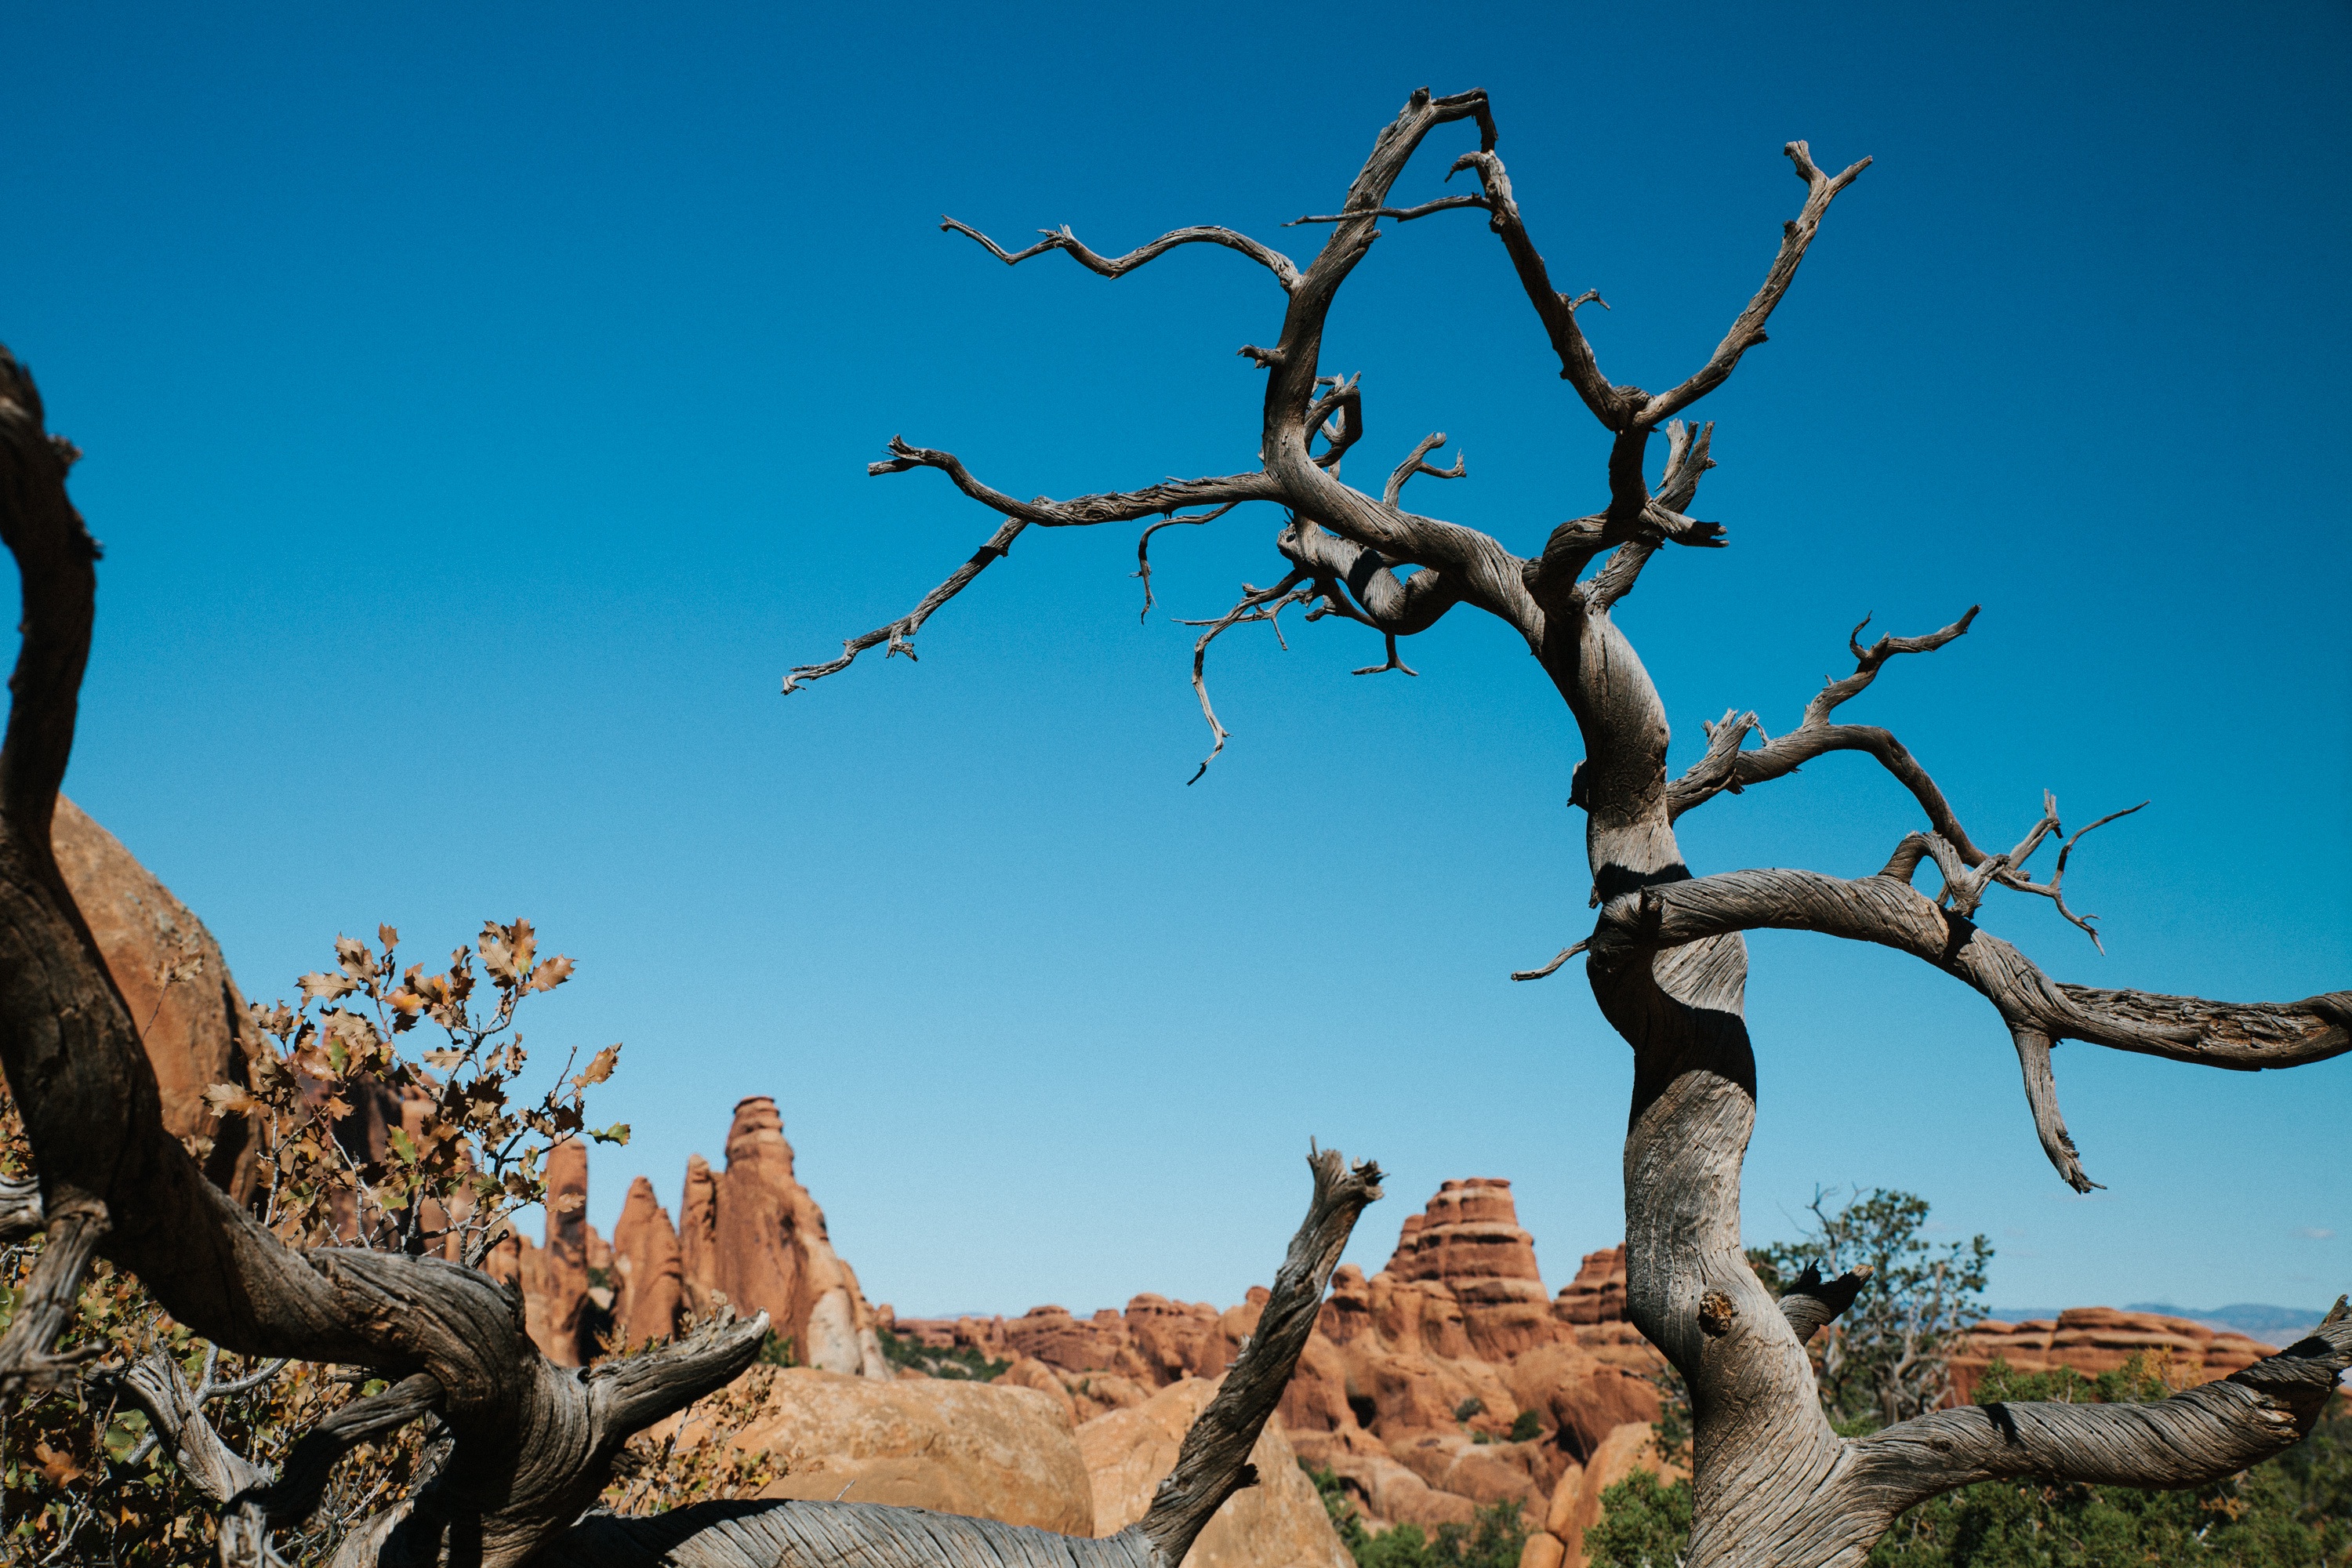
landscape, tree, nature, branch, plant, leaf, flower, mountain range, rock formation, flora, blue sky, woody plant, arecales